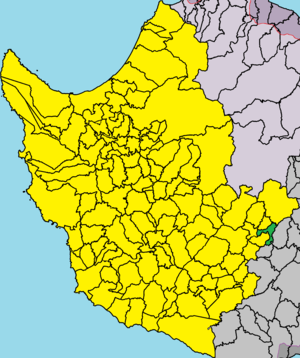
Pretóri est un village de Chypre de plus de 23 habitants.